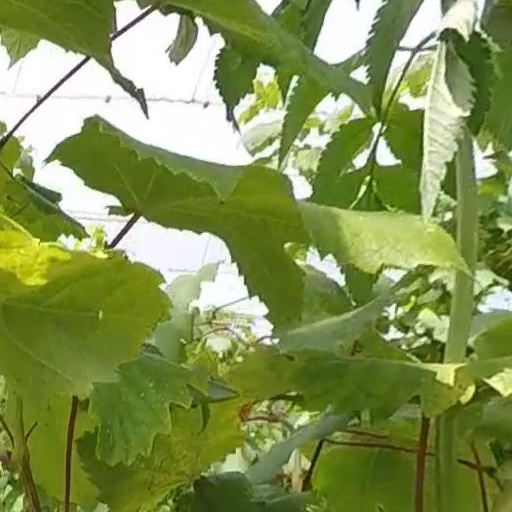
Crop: grape